Mietek Pemper

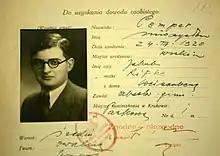
Pemper in 1938.

Pemper was 19 years old when Nazi Germany invaded Poland in 1939. All Jews in Kraków, including Pemper and his family, were required to wear Star of David yellow badges by the Nazis. Pemper stayed at home as much as possible in protest against the badges. While spending most of his time in his family's apartment, Pemper decided to teach himself German stenography, since he had already learned German shorthand. Shortly after, Pemper and his family were confined to the Kraków Ghetto, and he was soon appointed by Nazi officials as a clerk for the Judenrat, the Kraków Ghetto's Jewish administration. Pemper also acted as a German-Polish interpreter for the Kraków Ghetto residents and typed up radio broadcasts from the BBC.